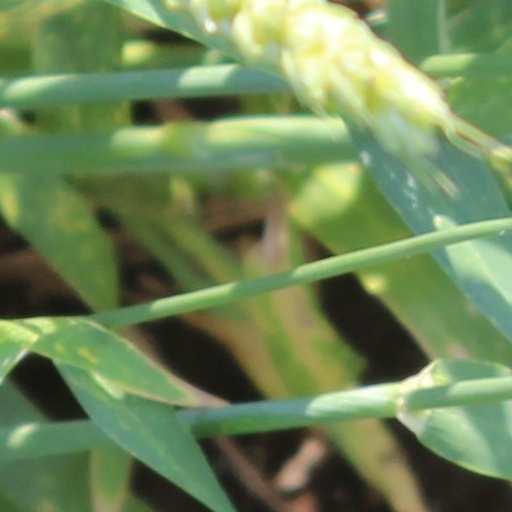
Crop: wheat